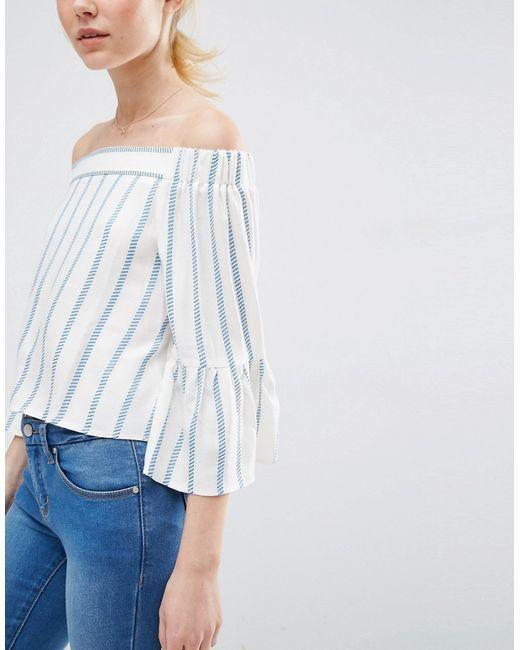
Weißes und blaues schulterfreies Oberteil für Damen